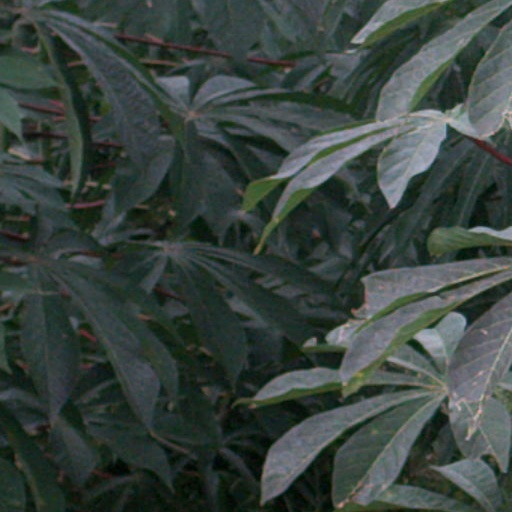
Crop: cassava